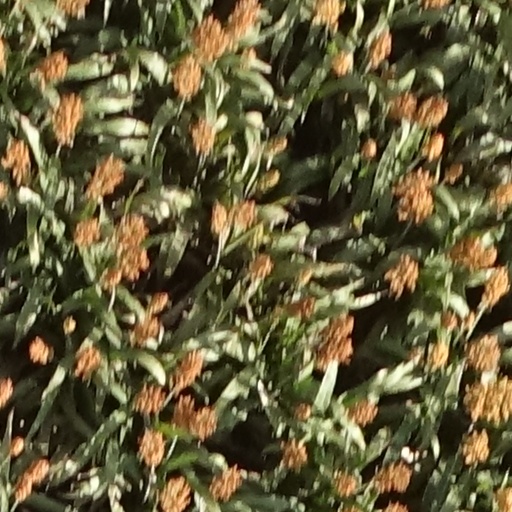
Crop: sorghum